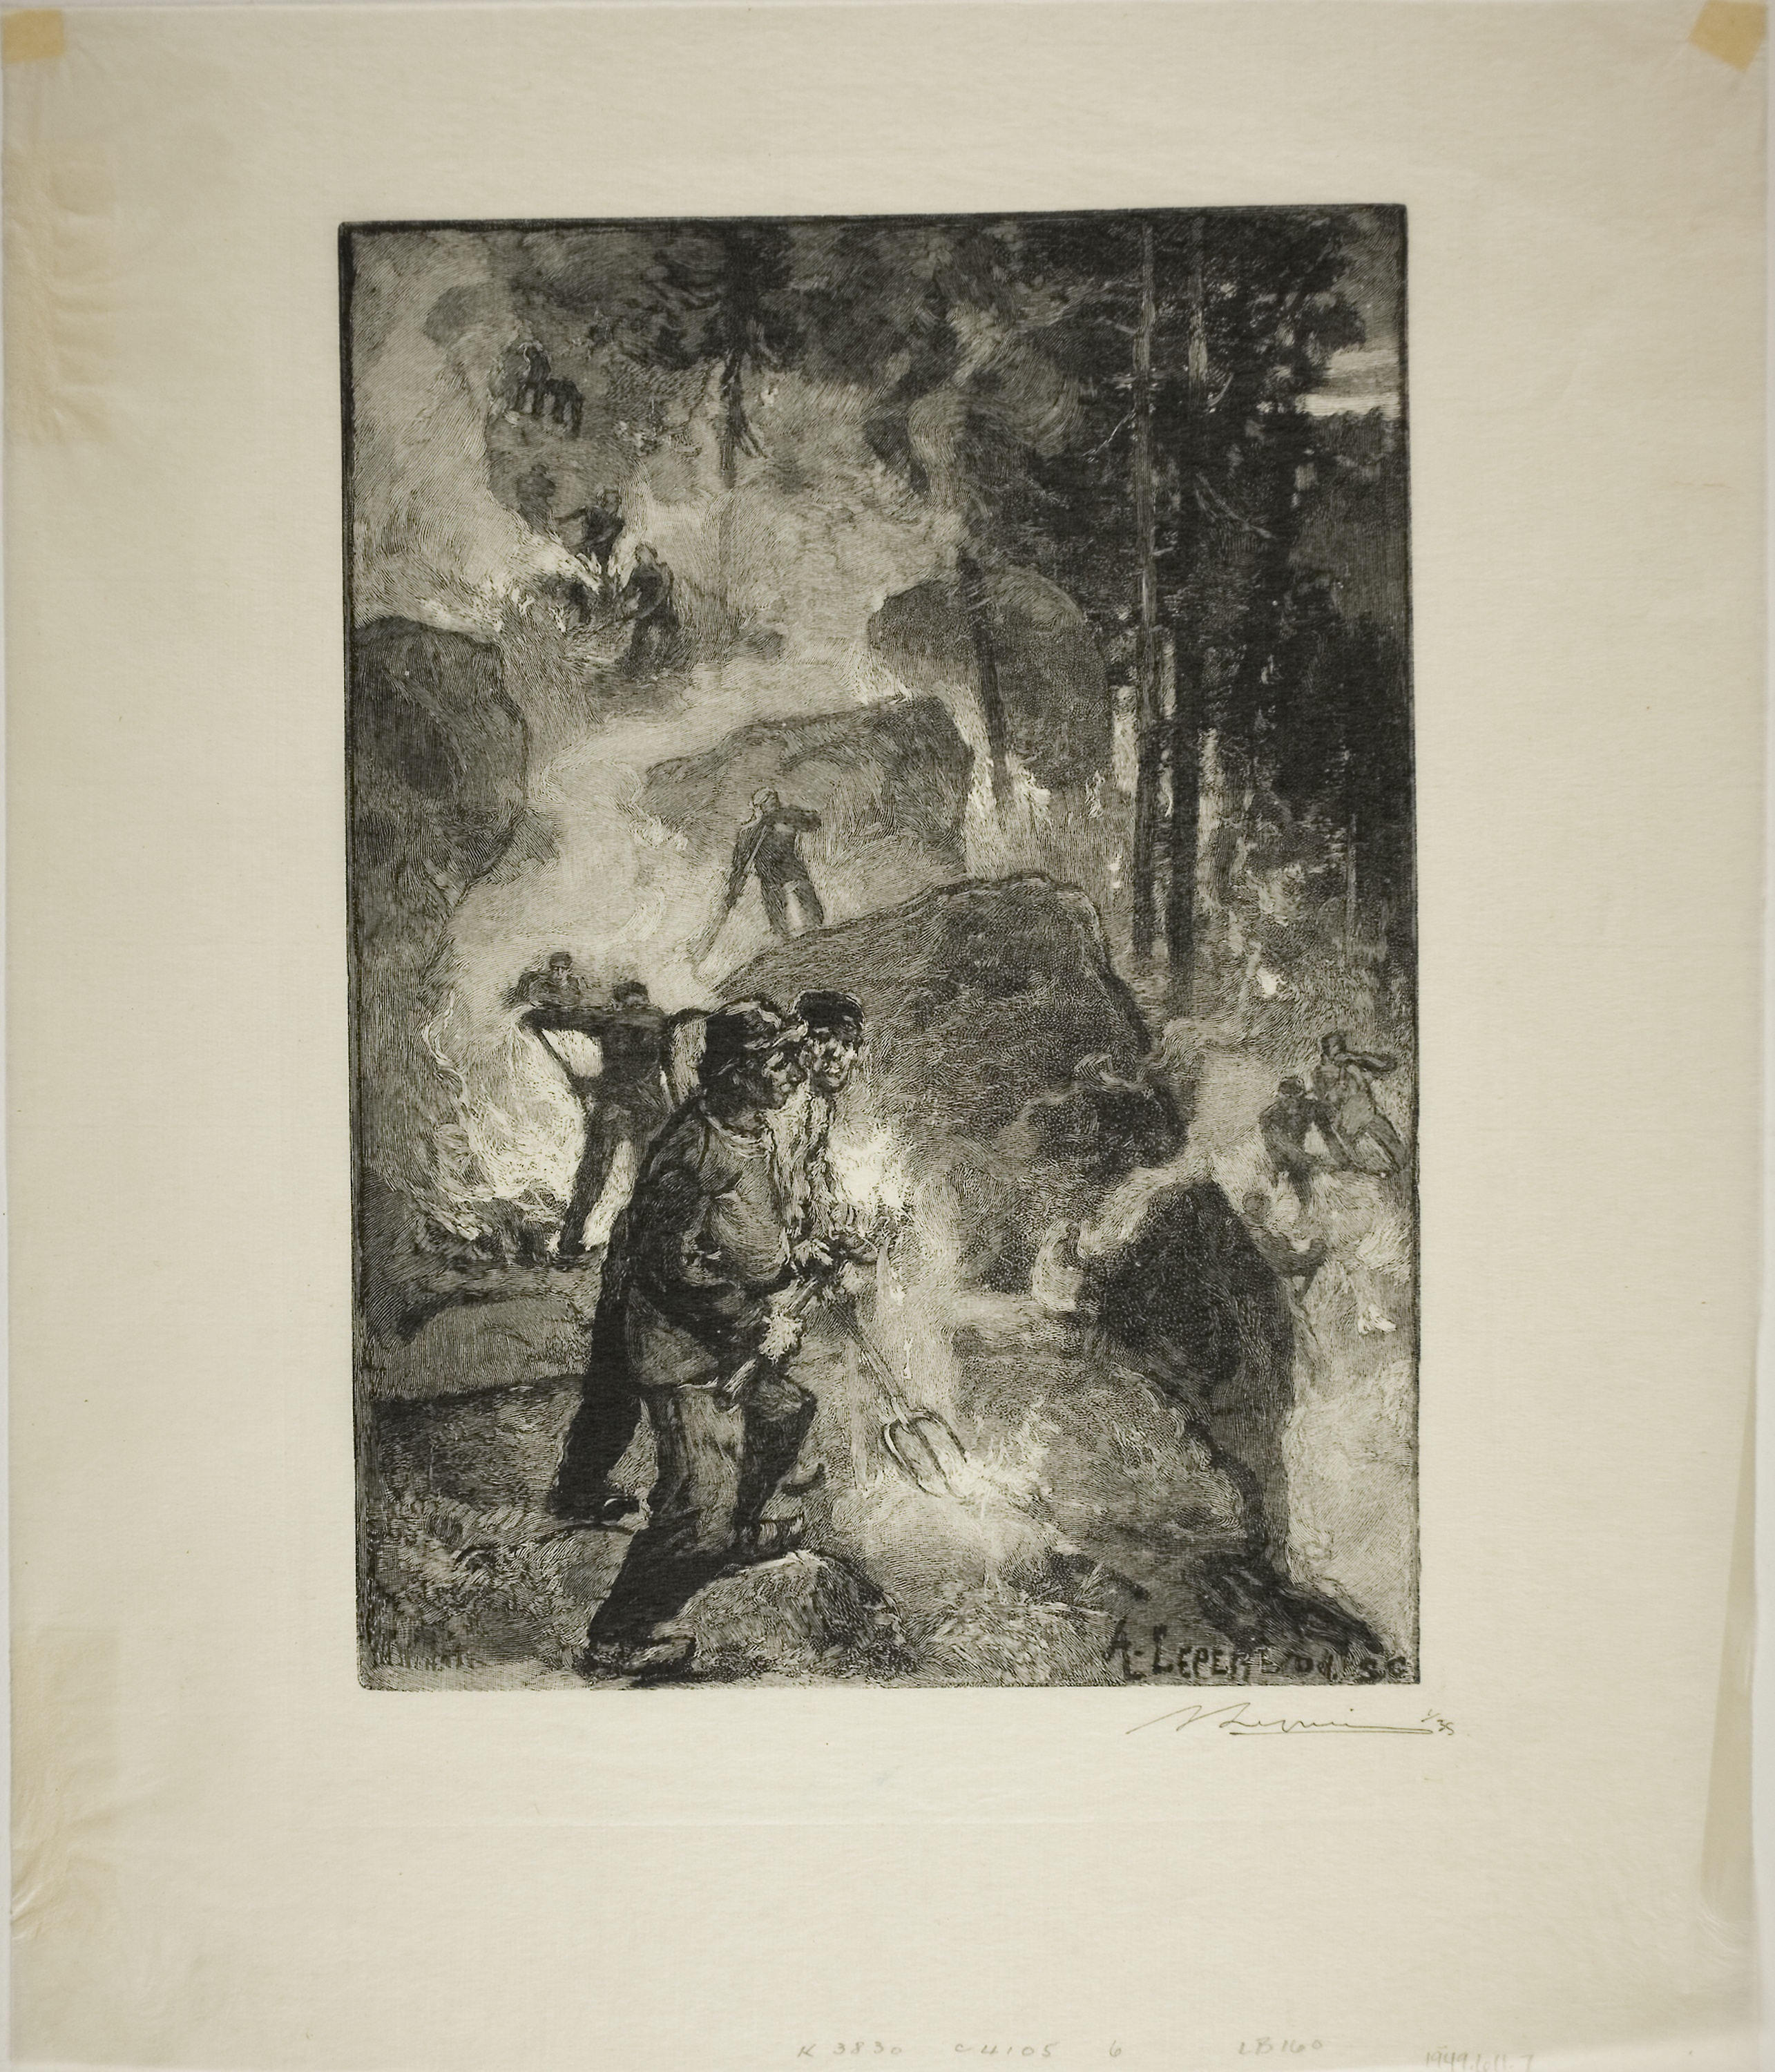
art, picture frame, modern art, painting, art gallery, history, artwork, visual arts, stock photography, collection